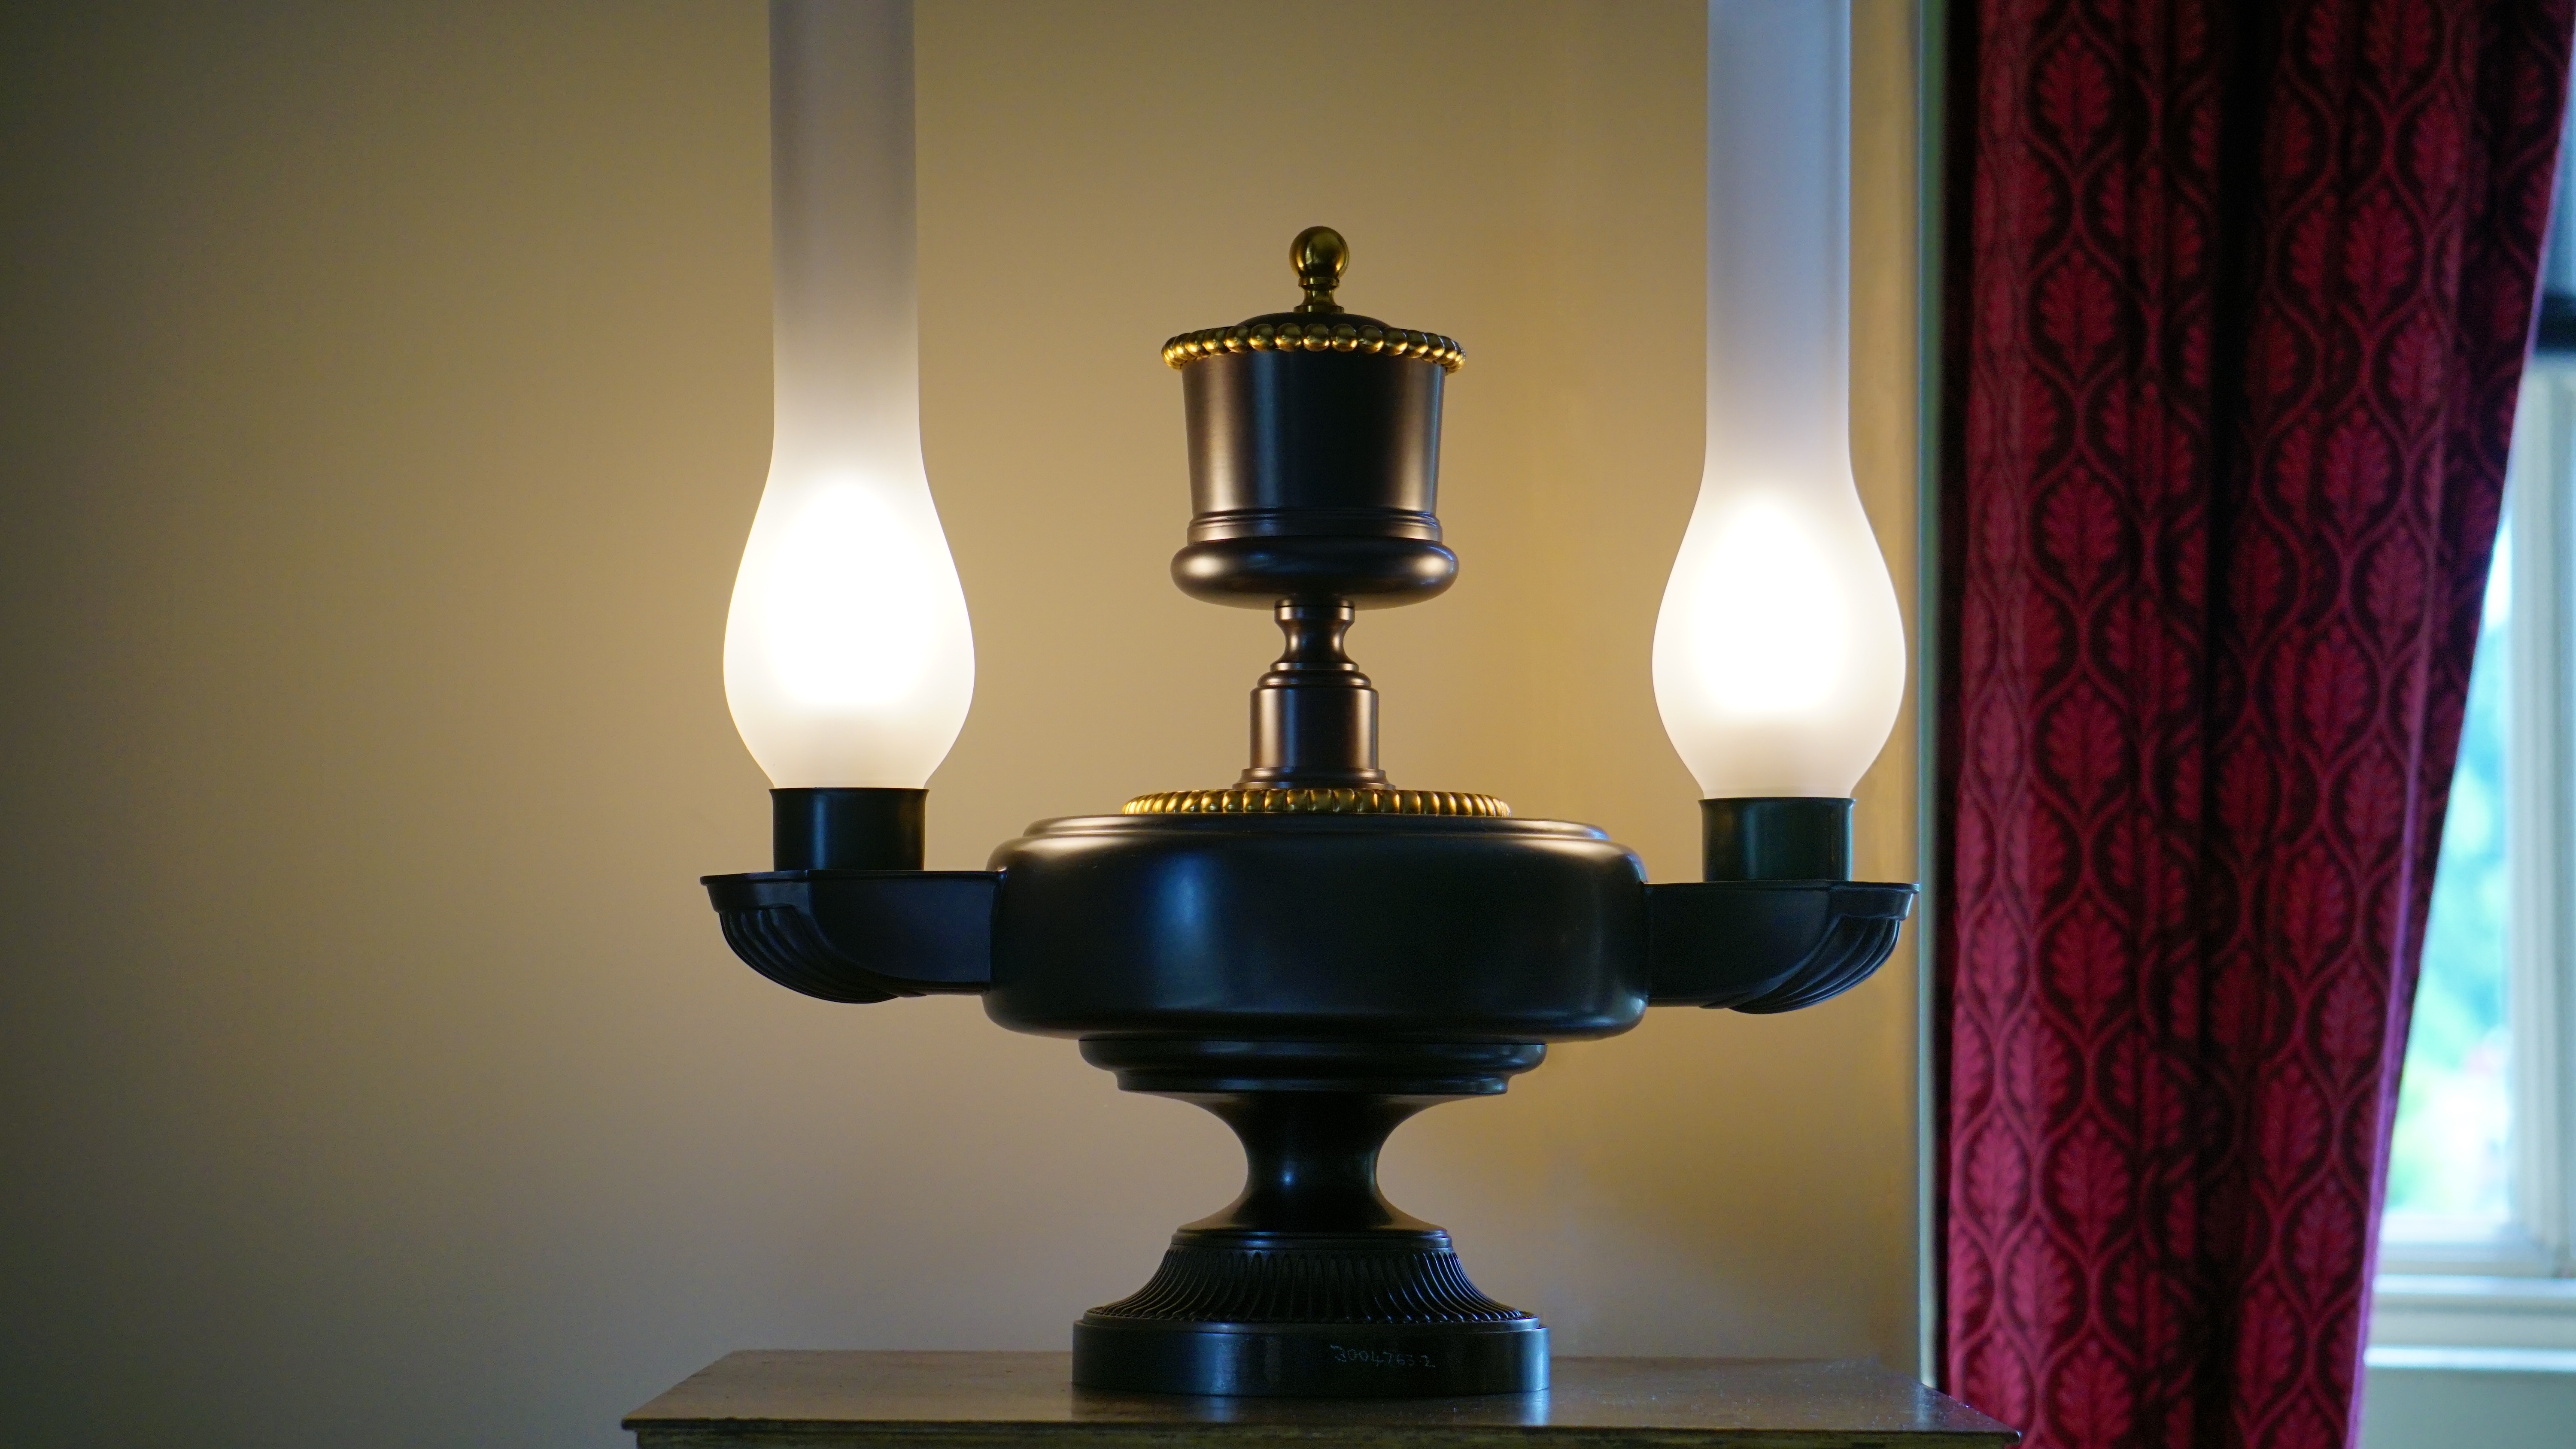
light, vintage, antique, interior, window, old, glow, blue, lamp, lighting, decor, interior design, study, bright, light fixture, style